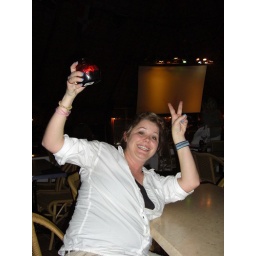
1st night in Mexico-- I swiped that candle from crazy dancing ladies' table